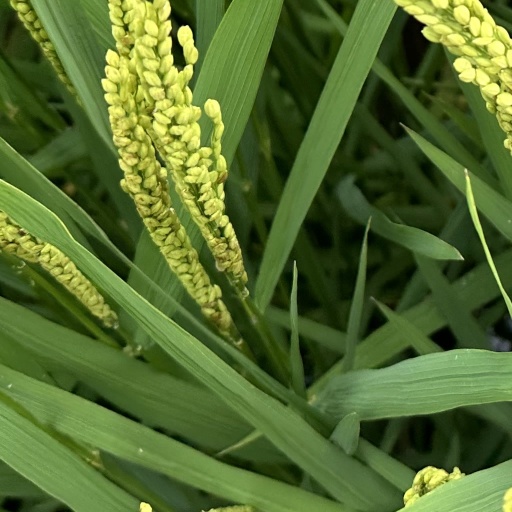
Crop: rice